Camulogene

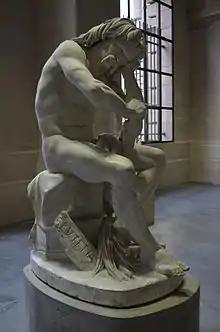
"Camulogene" by Eugène-Louis Lequesne

Camulogene (died 52 BC) was an Aulerci elder and leader of the 52 BC coalition of the Seine peoples according to Caesar. He put a scorched earth policy in place, burning Lutetia then trying to ensnare Titus Labienus's troops. He died in the Battle of Lutetia. The Rue Camulogène in Paris is named after him.